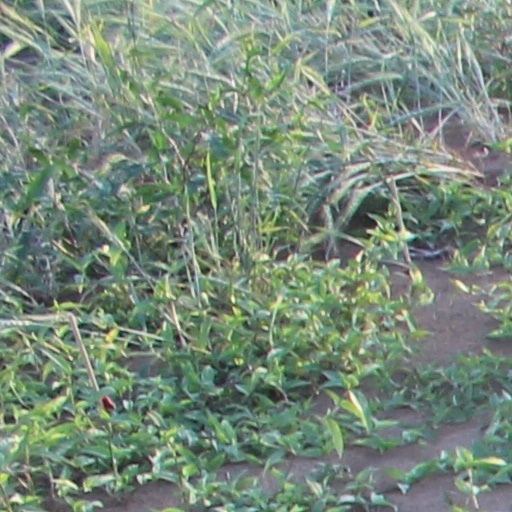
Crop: wheat